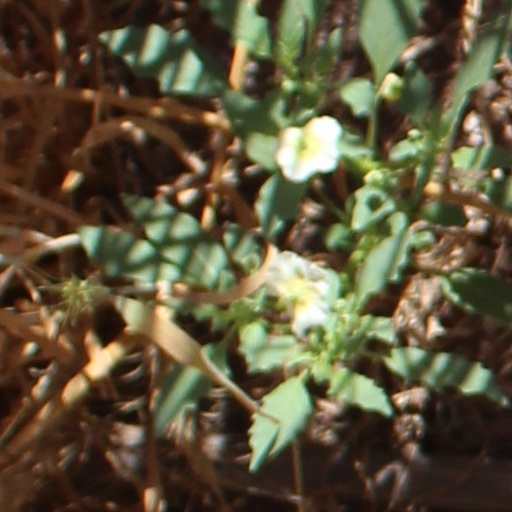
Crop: wheat